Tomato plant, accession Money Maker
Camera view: tilt-top (135 deg); turntable rotation: 120 degrees
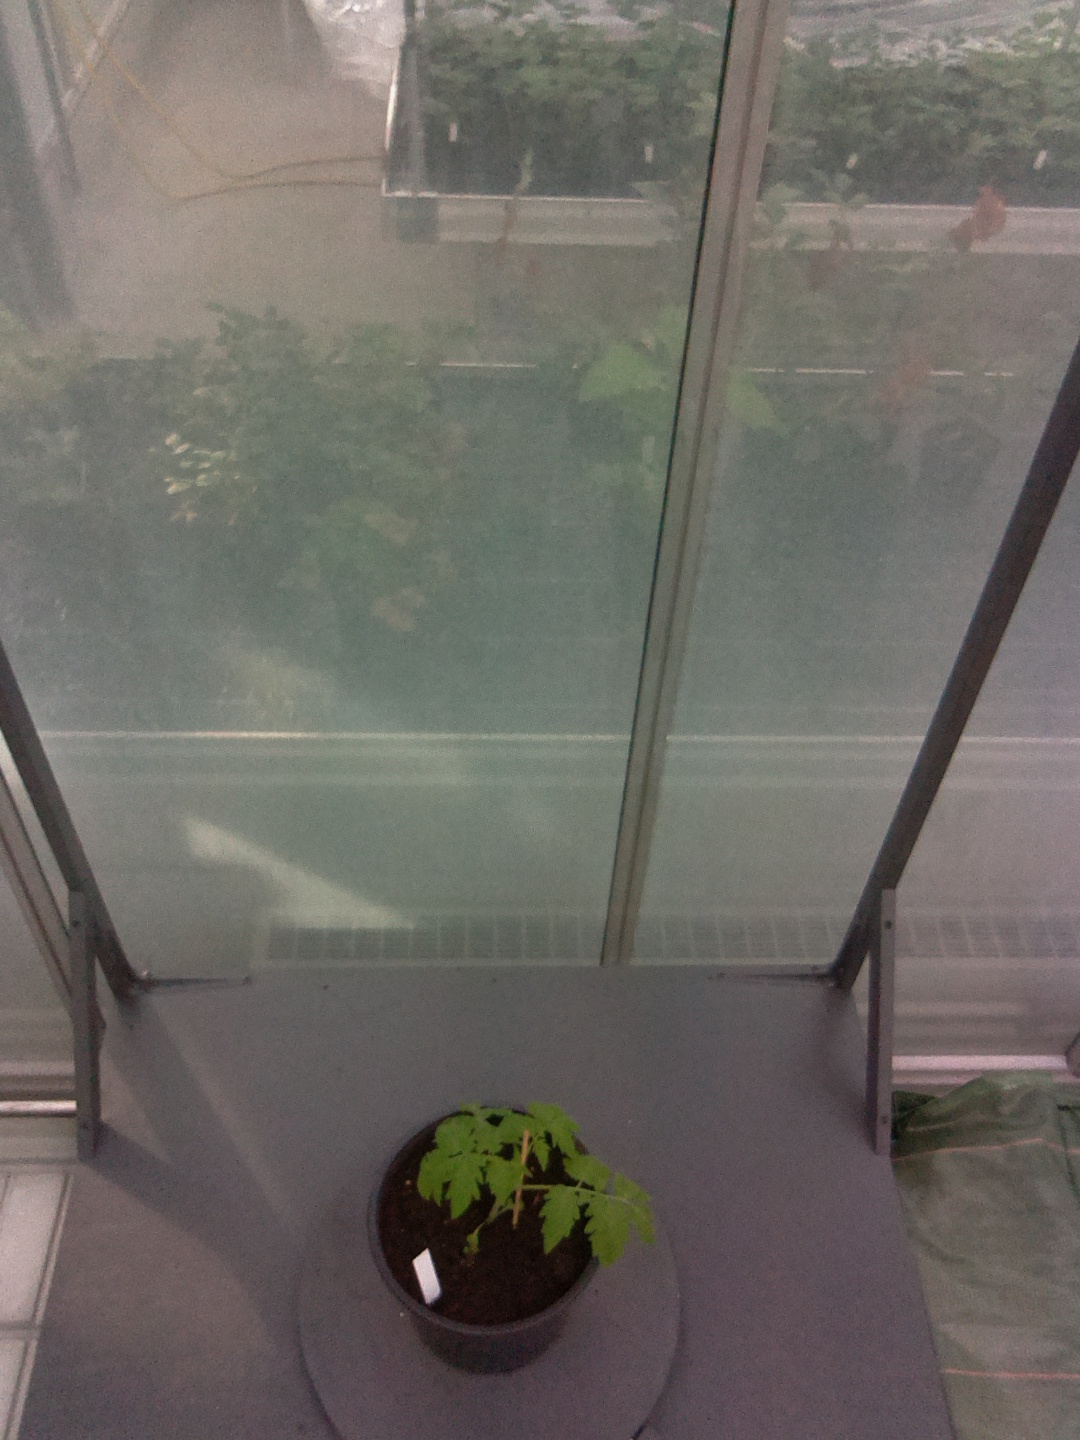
BBCH growth stage 13: 6 of true leaves visible